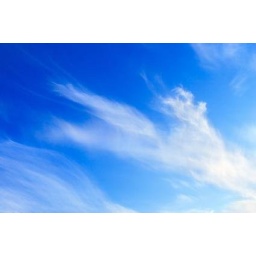
Delicate clouds in the blue sky